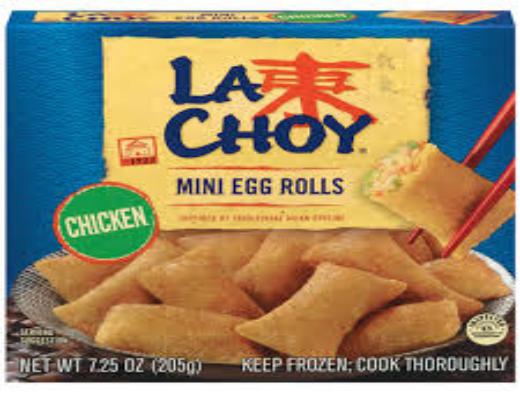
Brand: La Choy
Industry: Food